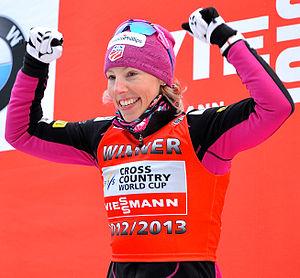
Kikkan Randall, née le 31 décembre 1982 à Salt Lake City, est une fondeuse américaine qui a commencé sa carrière en 2000. Elle est la meilleure fondeuse américaine de l'histoire. Après avoir remporté deux médailles individuelles en championnats du monde, l'argent en sprint aux mondiaux 2009 à Liberec et le bronze lors de l'édition 2017 de Lahti, elle remporte l'or olympique avec sa compatriote Jessica Diggins lors de l'épreuve du sprint par équipes des Jeux olympiques de Pyeongchang en 2018, le premier titre olympique américain en ski de fond. En Coupe du monde, elle gagne à trois reprises le petit globe de cristal de sprint en 2012, 2013 et en 2014, et compte vingt-neuf podiums individuels dont treize victoires et aussi une victoire par équipes. À Pyeongchang, Kikkan Randall est élue par ses pairs à la commission des athlètes du Comité international olympique, dont elle devient membre pour une période de huit ans.